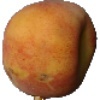
Label: Peach 1